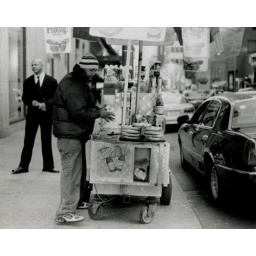
Taken in Manhattan. taken with 35-mm camera, black and white film